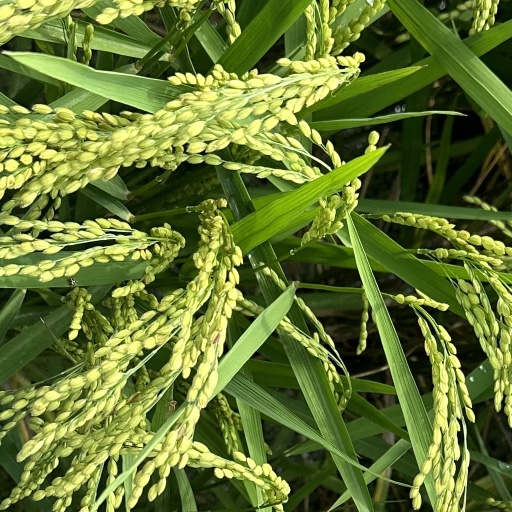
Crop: rice